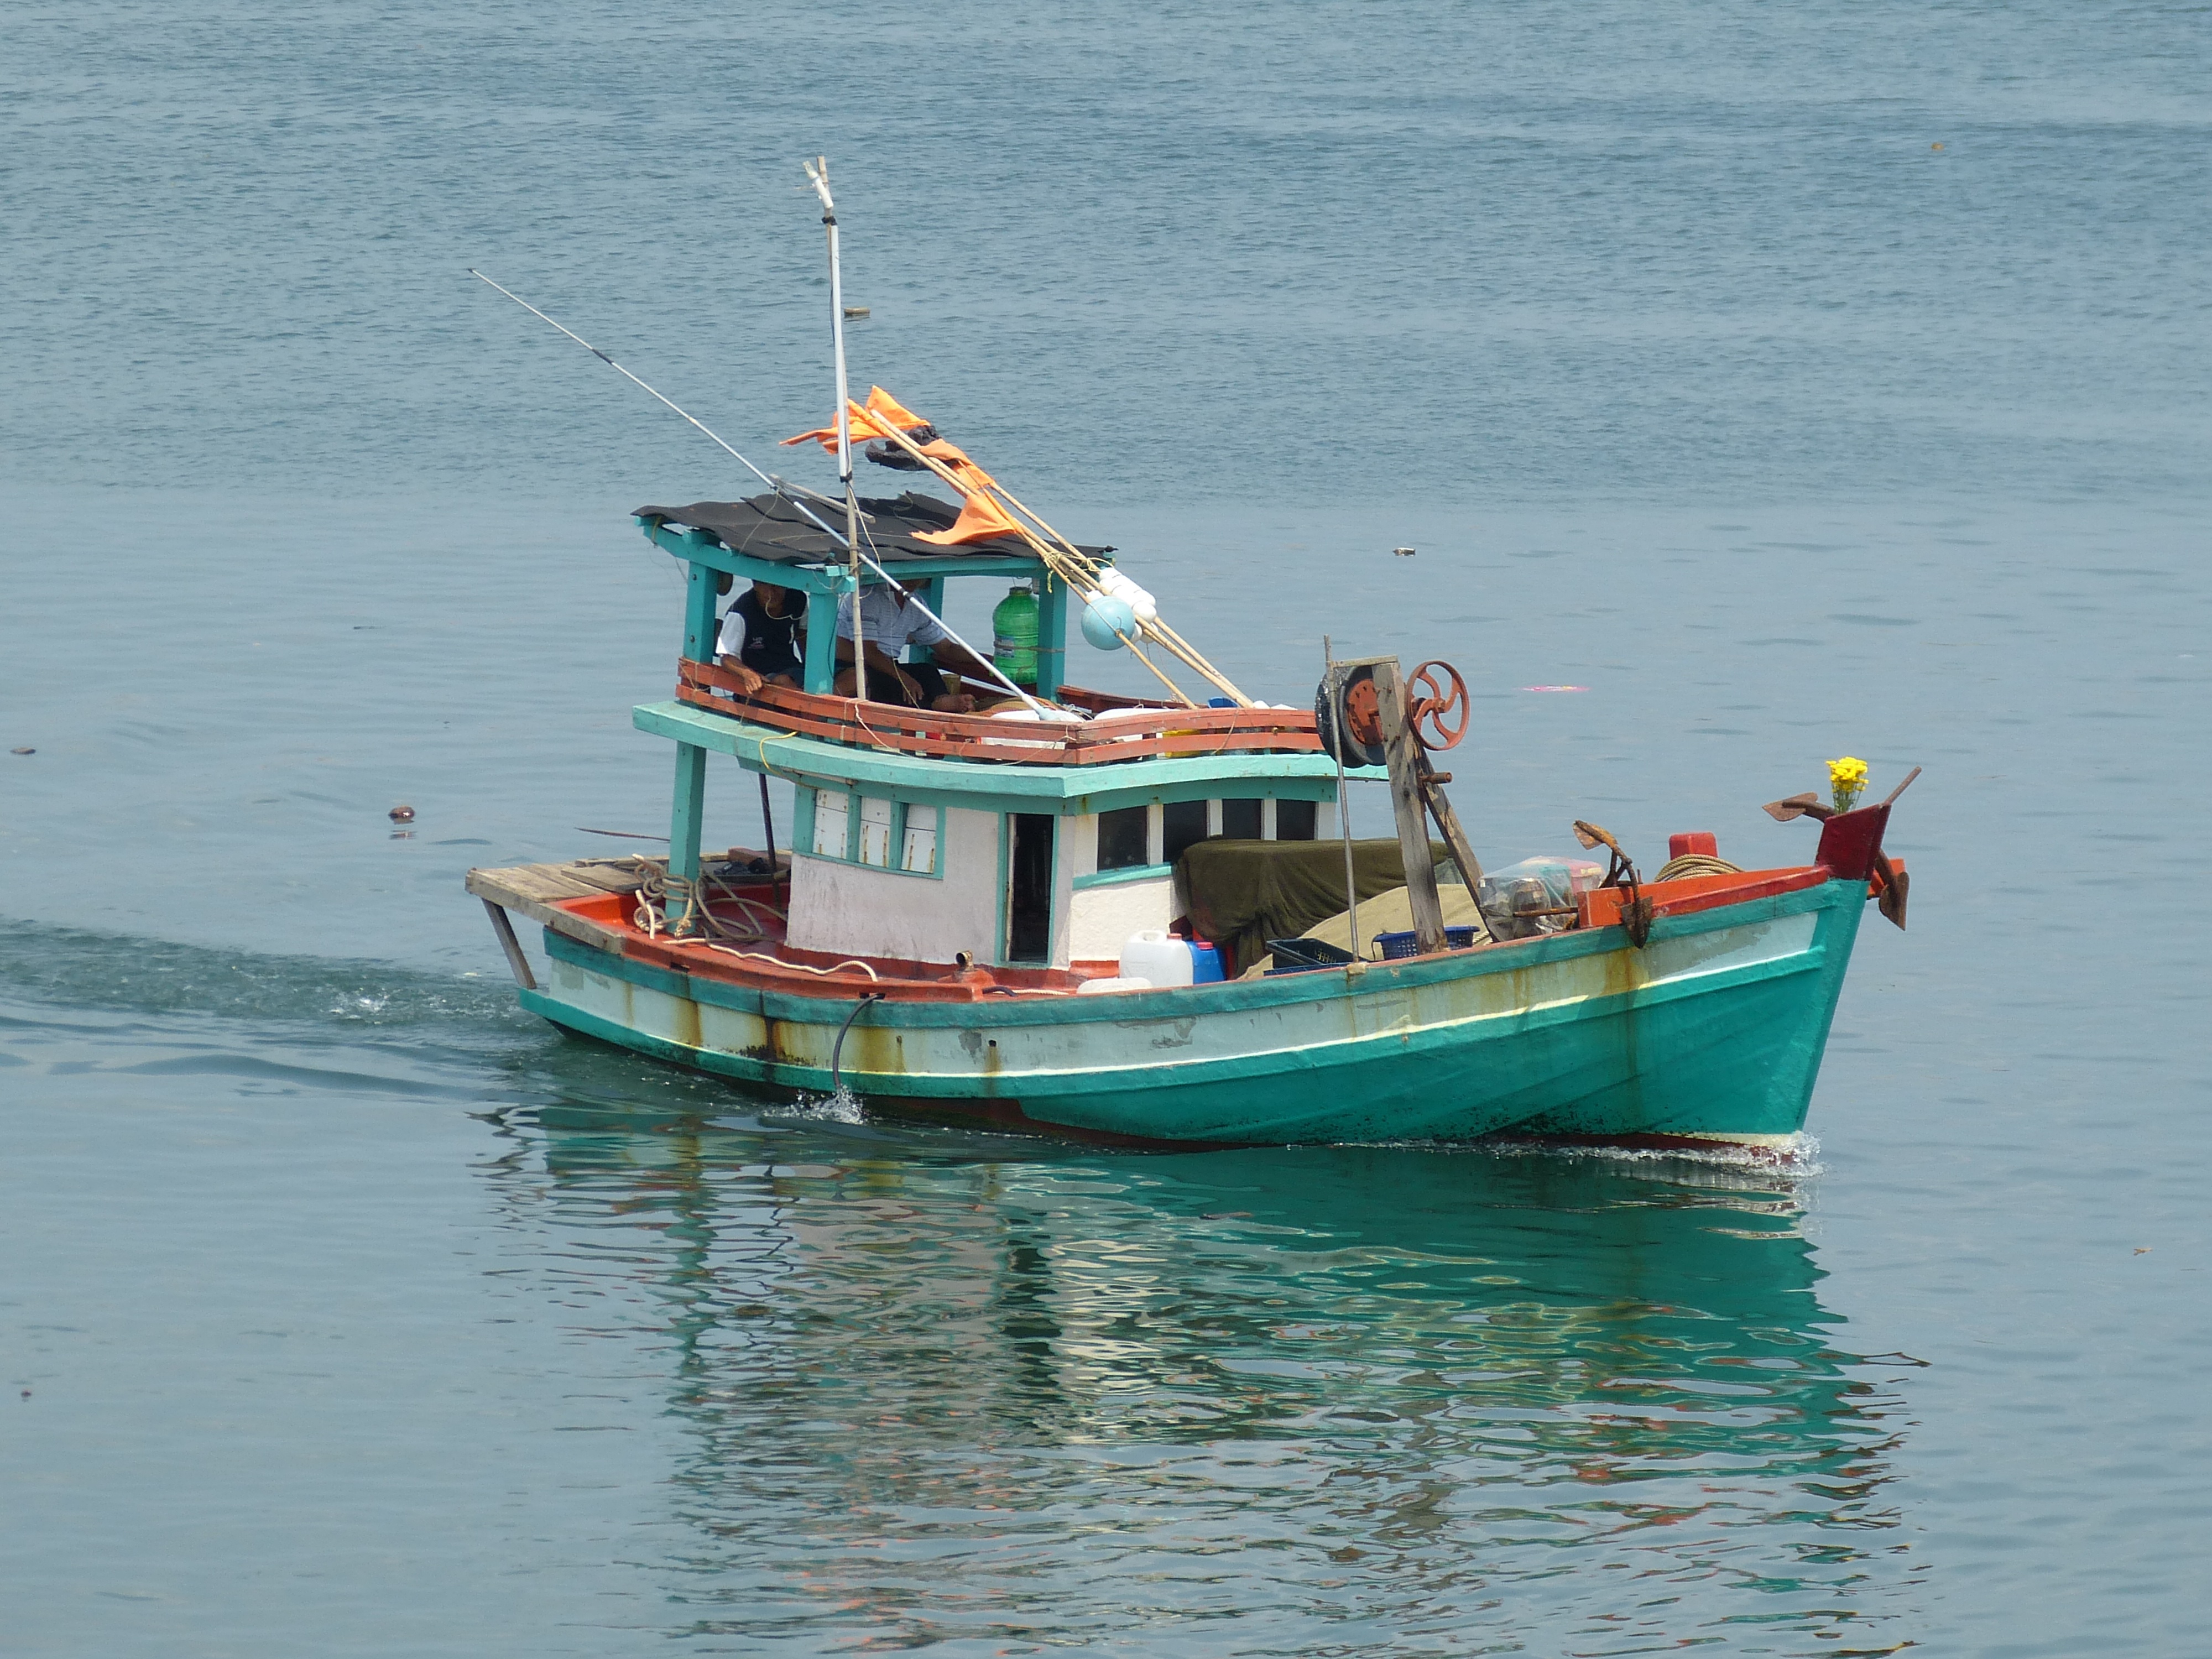
sea, coast, boat, ship, vehicle, bay, port, fishing boat, boating, boats, tugboat, watercraft, vietnam, fischer, fishing vessel, fishing trawler, phu quoc